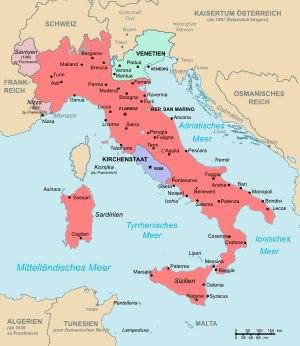
L'Italie possède une histoire qui est intimement liée à l'Europe et au bassin méditerranéen.